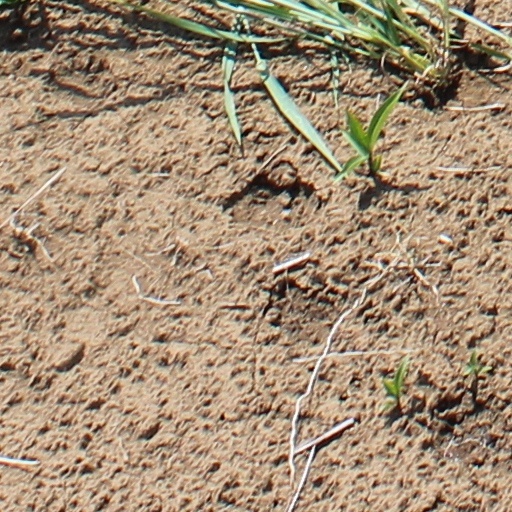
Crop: wheat